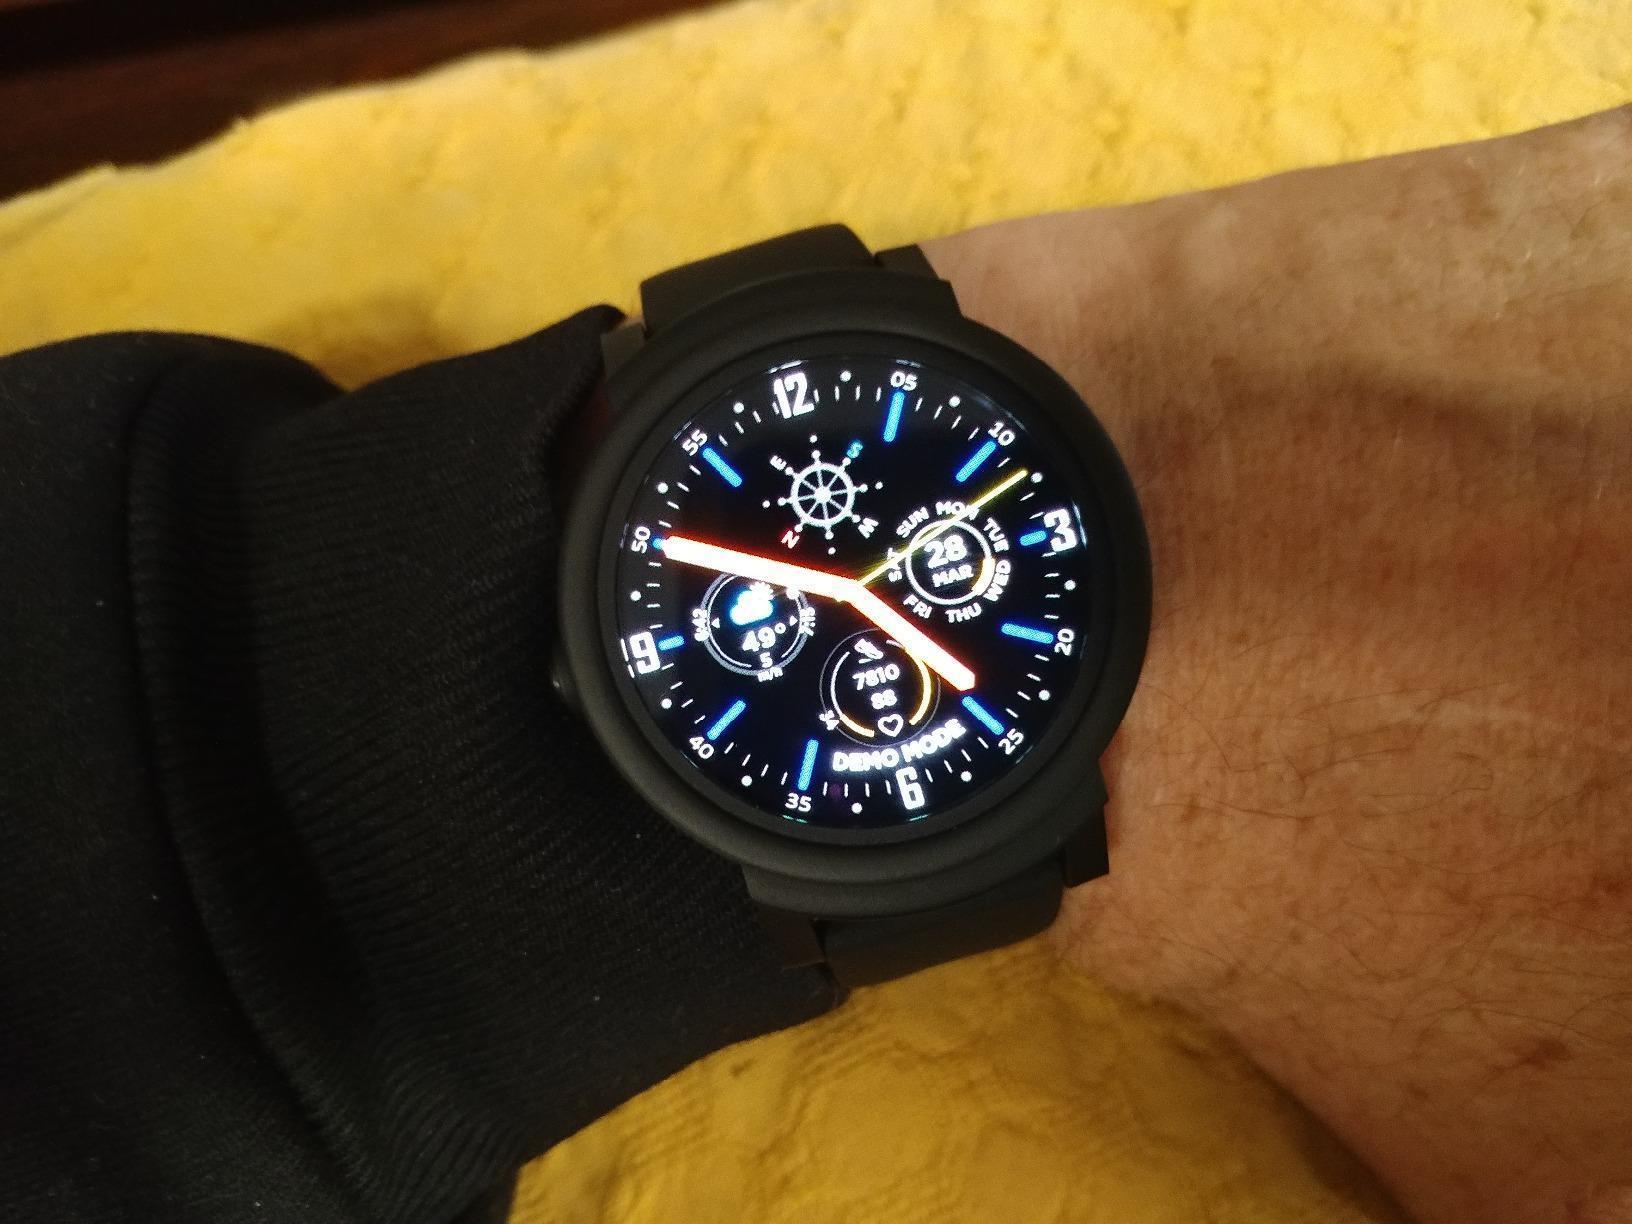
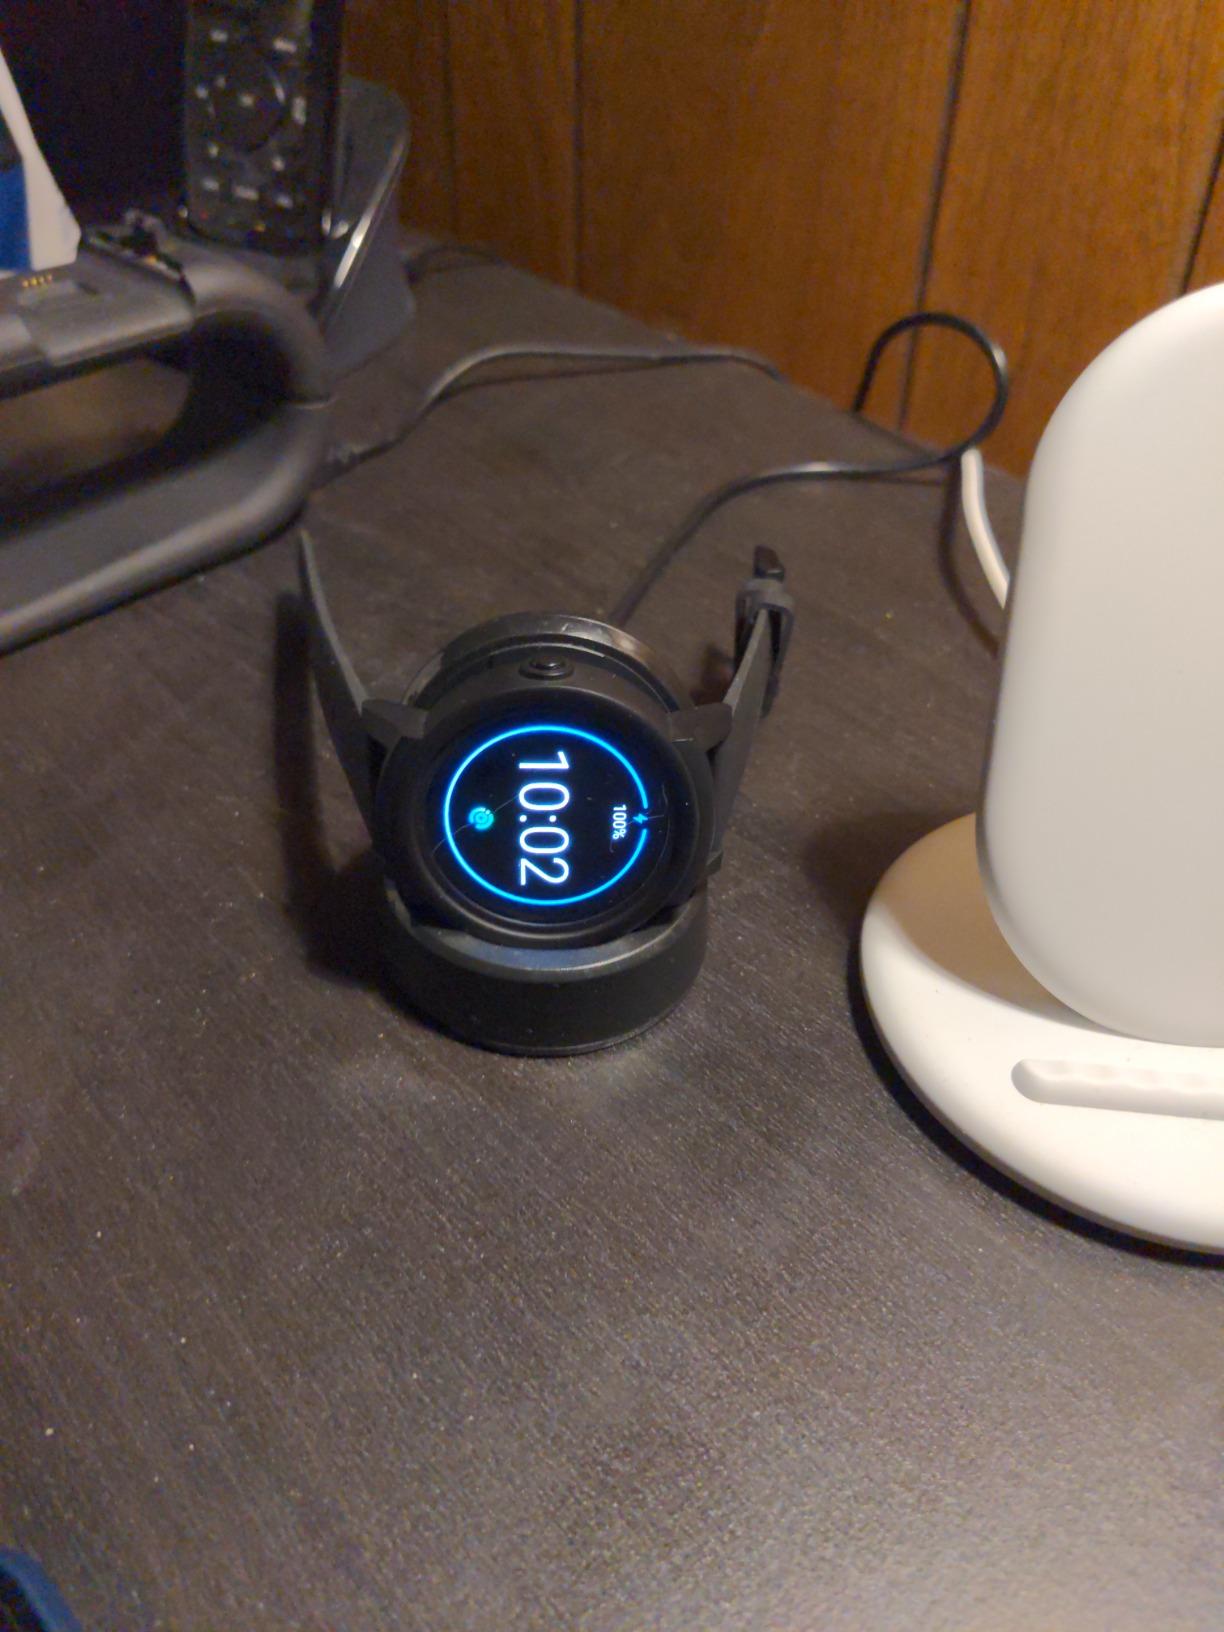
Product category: smartwatch
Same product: yes